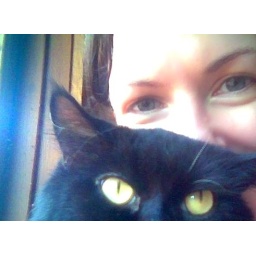
me and the cat by the sunny kitchen window